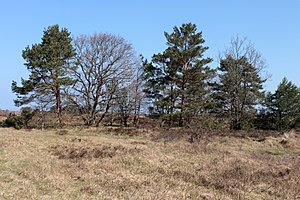
Melby Overdrev
På den sandede jord på Melby Overdrev vender vegetationen langsomt tilbage til en skovtype, der er domineret af Skov-Fyr, Vorte-Birk og Stilk-Eg
Melby Overdrev i Halsnæs Kommune. her på den sandede jord vender vegetationen langsomt tilbage til en skogtype, der er domineret af Skov-Fyr, Vorte-Birk og Stilk-Eg.
Melby Overdrev der ligger ud til Kattegat lige nord for Liseleje og Asserbo i Halsnæs Kommune, er den største hede på Sjælland. Området, i alt 145 hektar blev fredet 1930